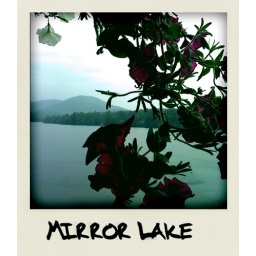
morning coffee over mirror lake